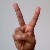
The image shows a hand gesture representing the letter 'V' in Indian Sign Language.